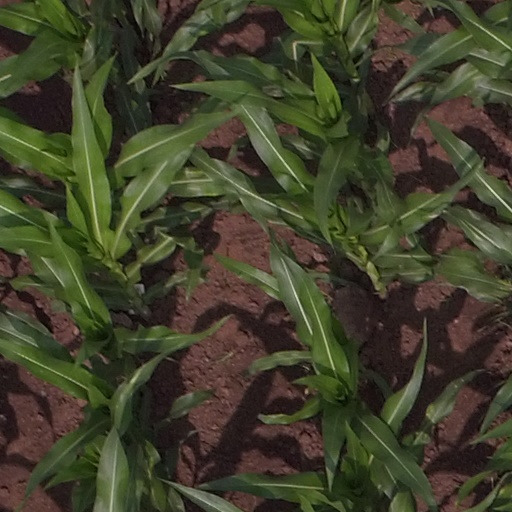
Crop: maize; corn